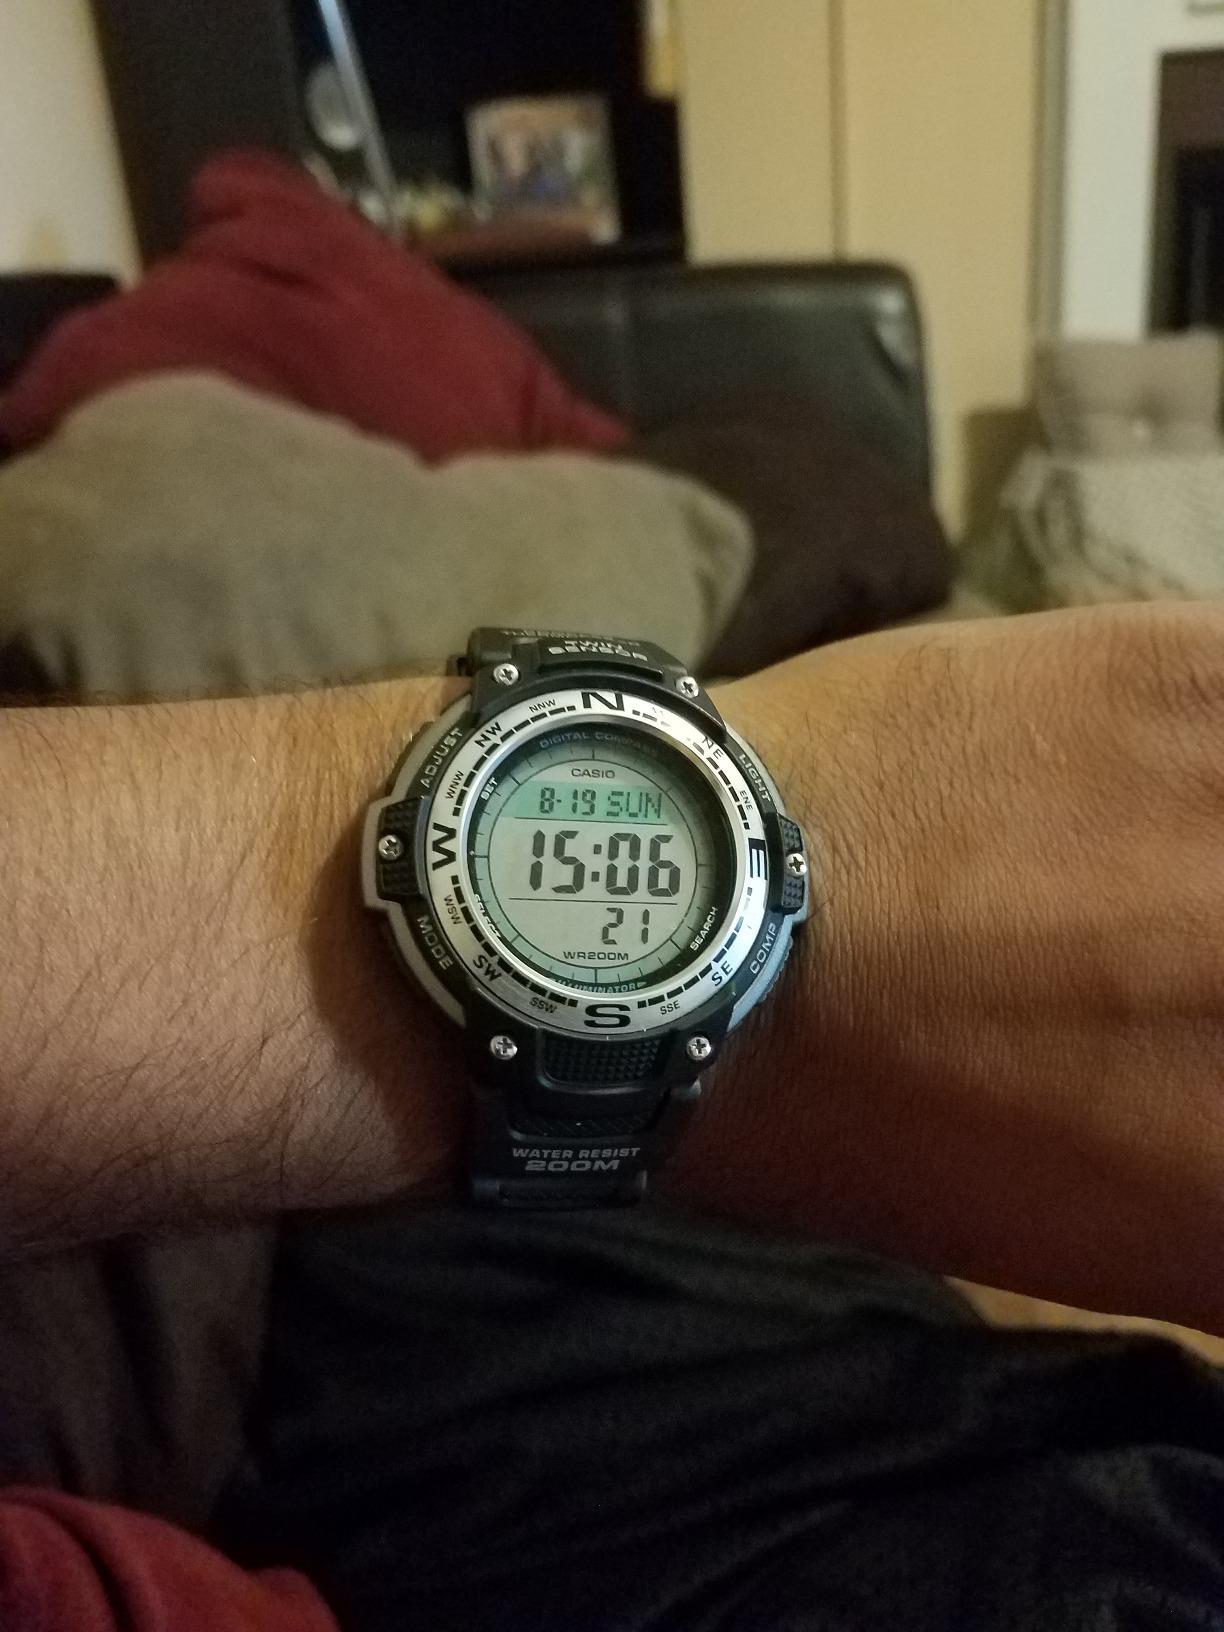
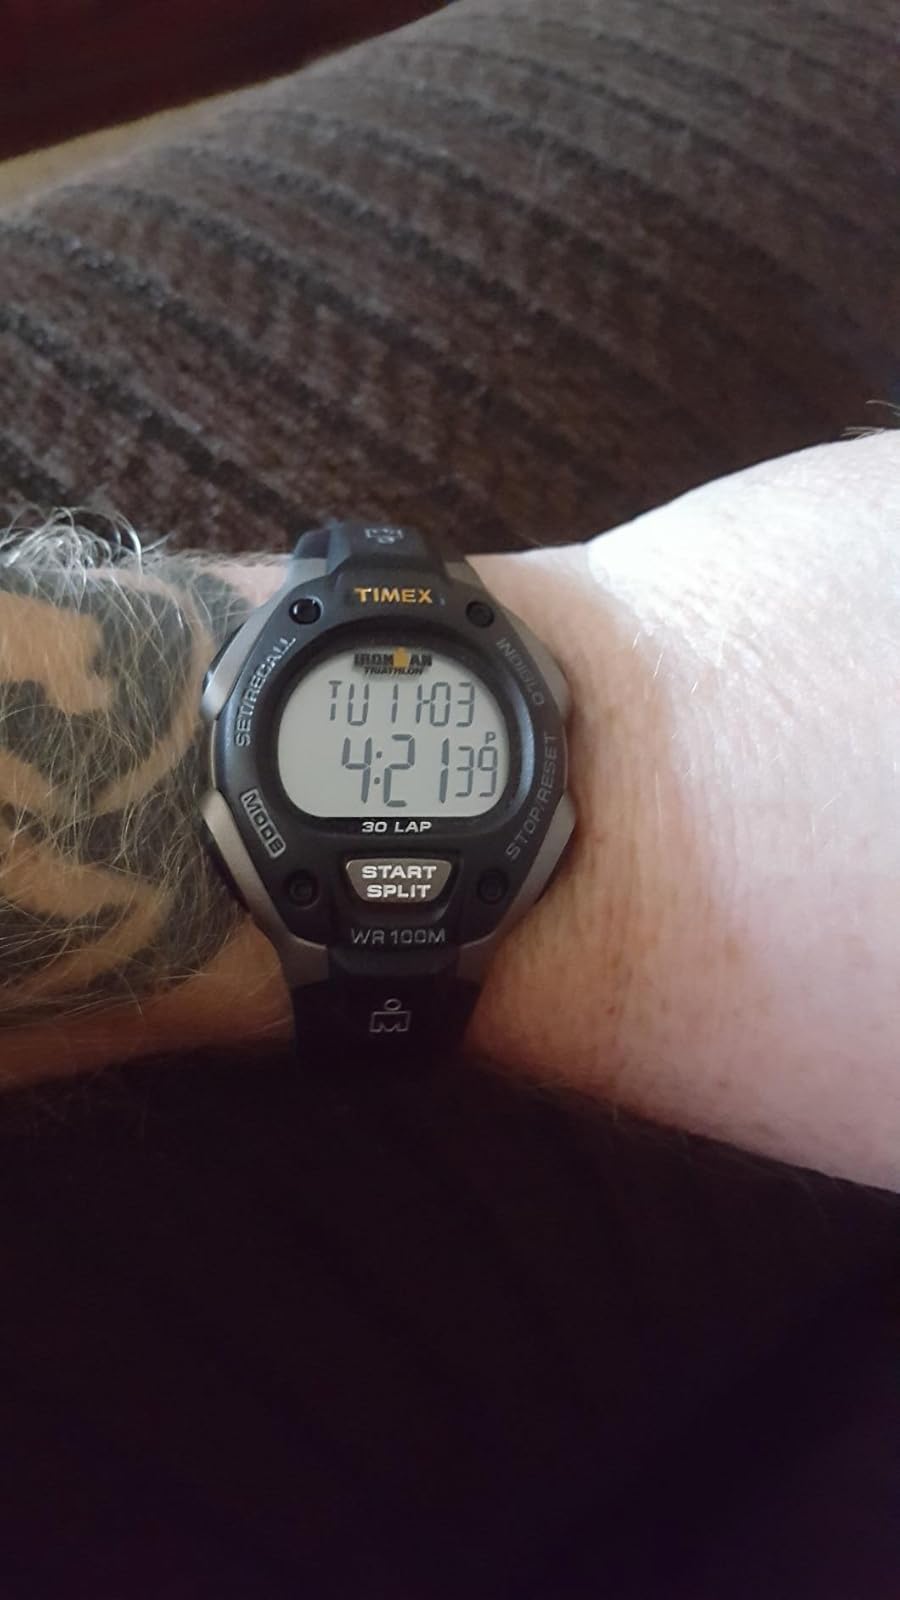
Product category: accessories_watch
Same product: no